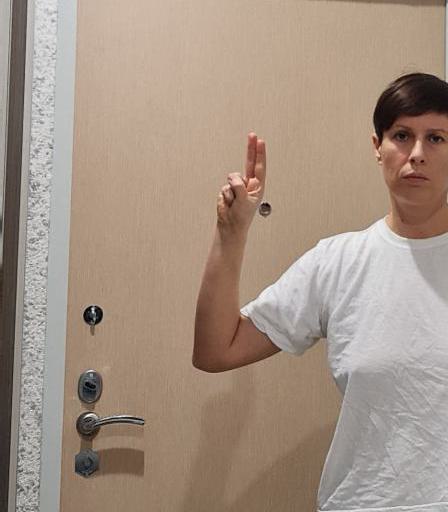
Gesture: two_up